Alejandra Flores Carlos

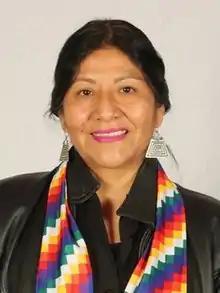

Alejandra Alicia Flores Carlos (born 1961) is a Chilean teacher of Aymara descent who was elected as a member of the Chilean Constitutional Convention.